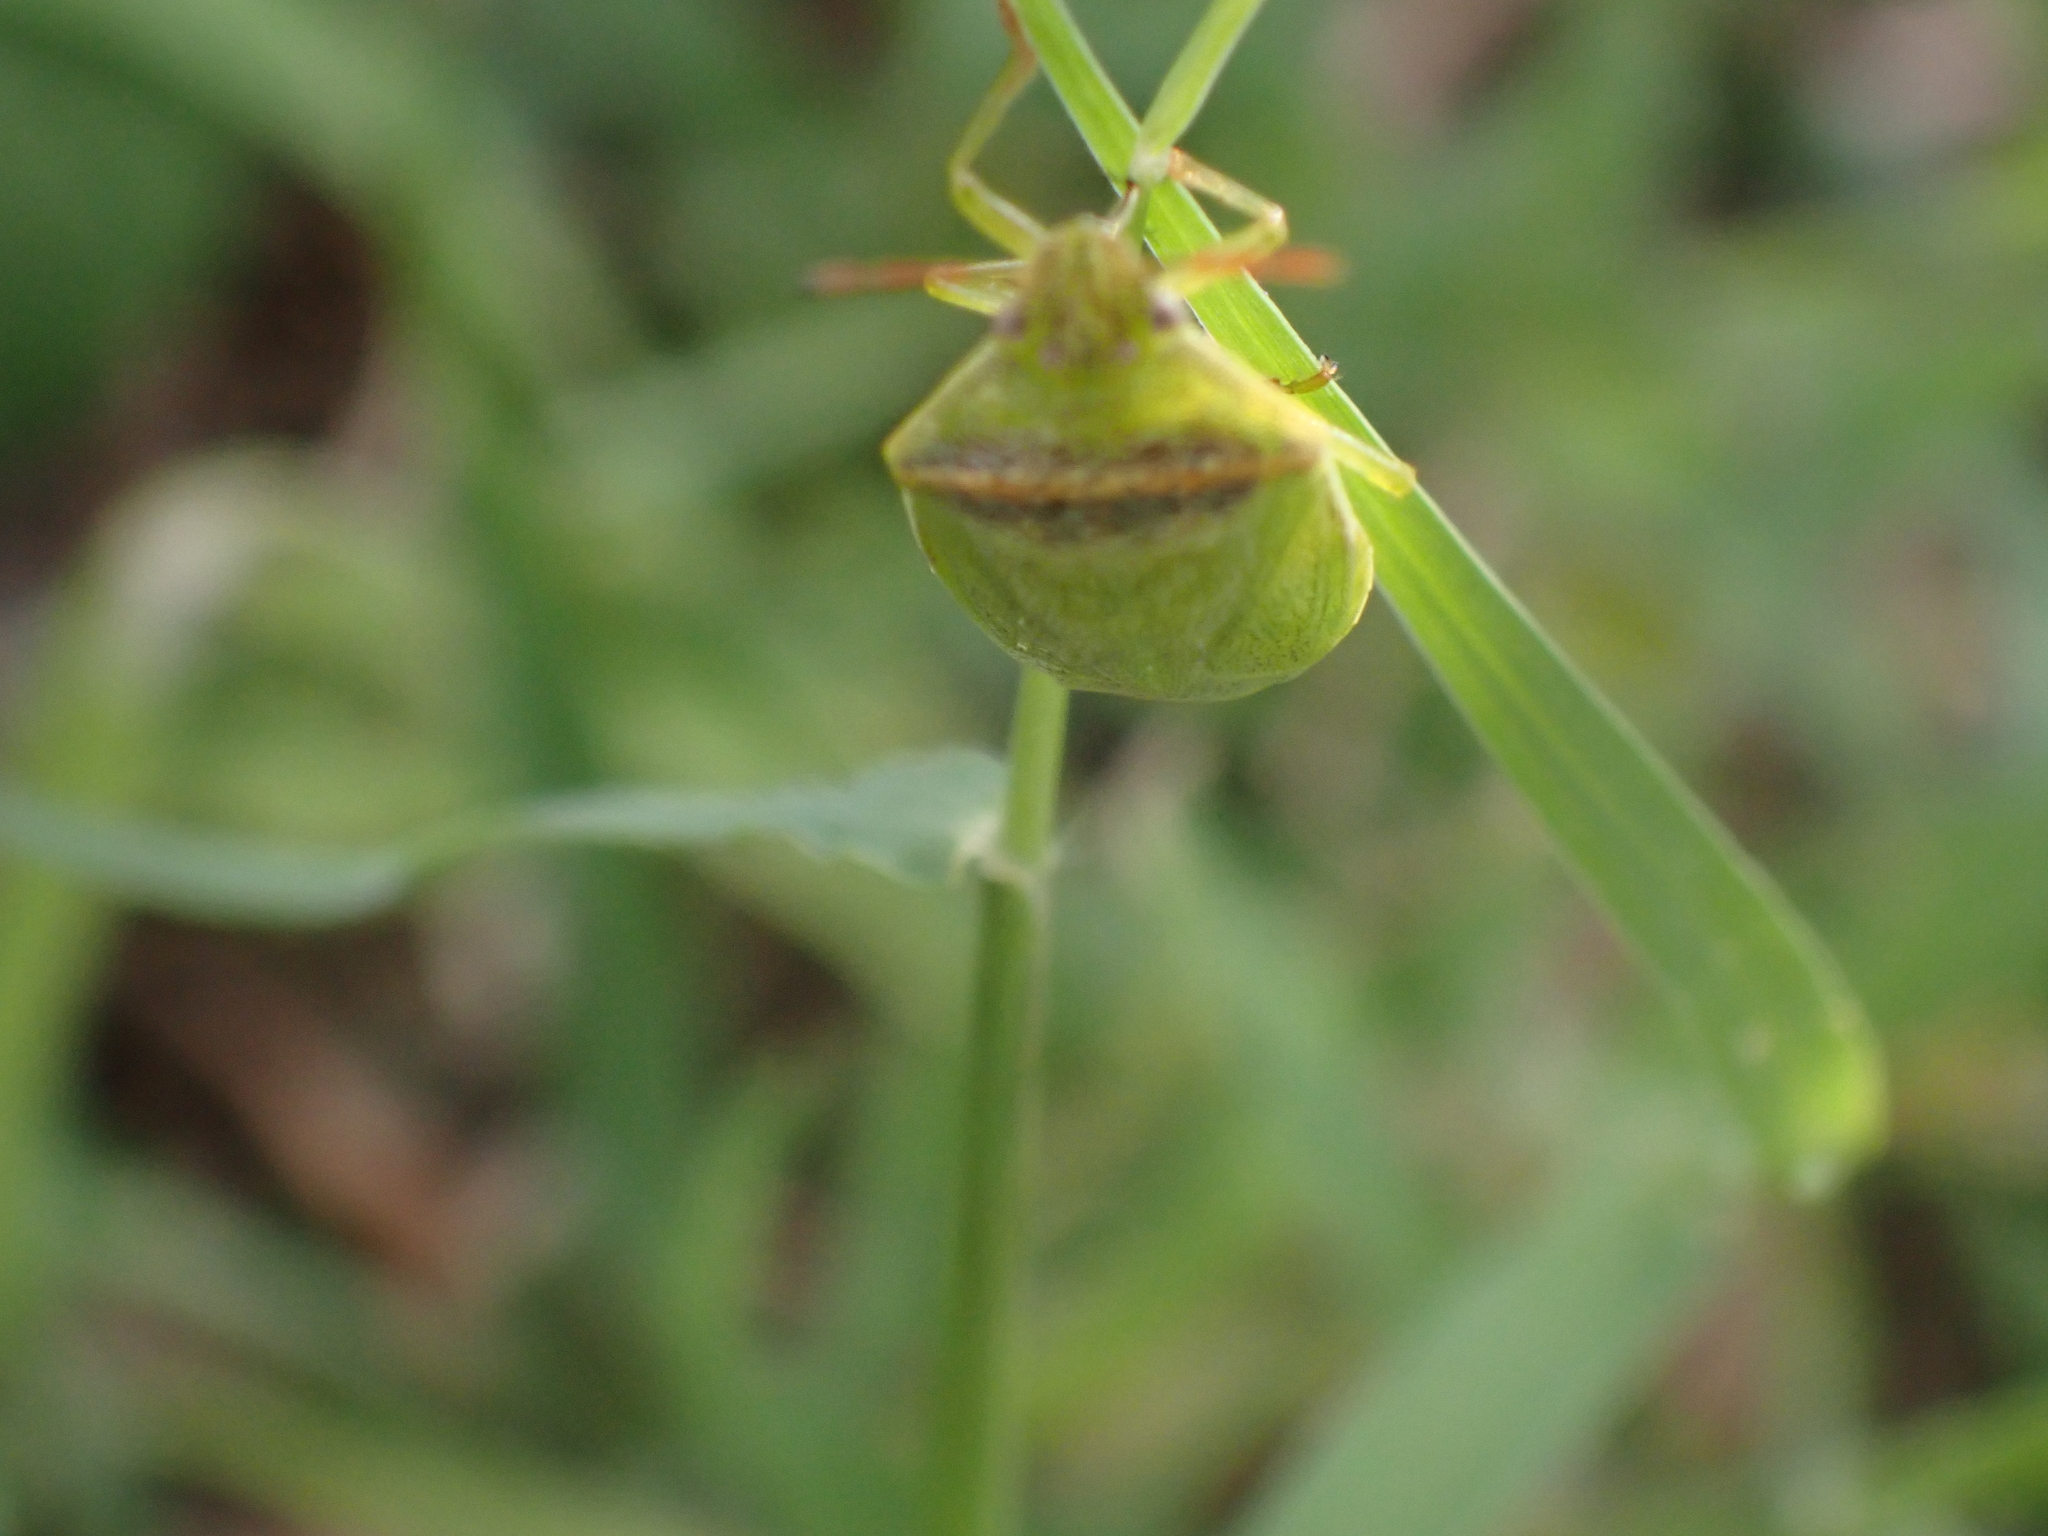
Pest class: stink_bug